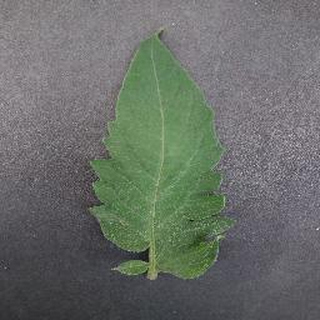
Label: healthy_tomato